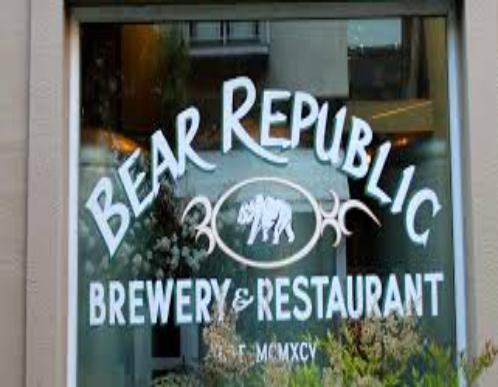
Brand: Bear Republic
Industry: Food